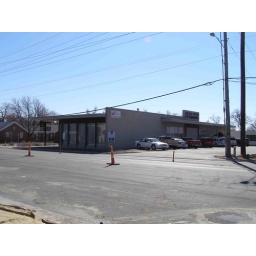
our main entry door will be about where the white car is parked in this photo.